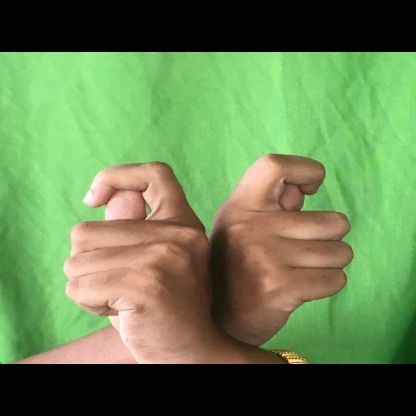
Mudra: Berunda